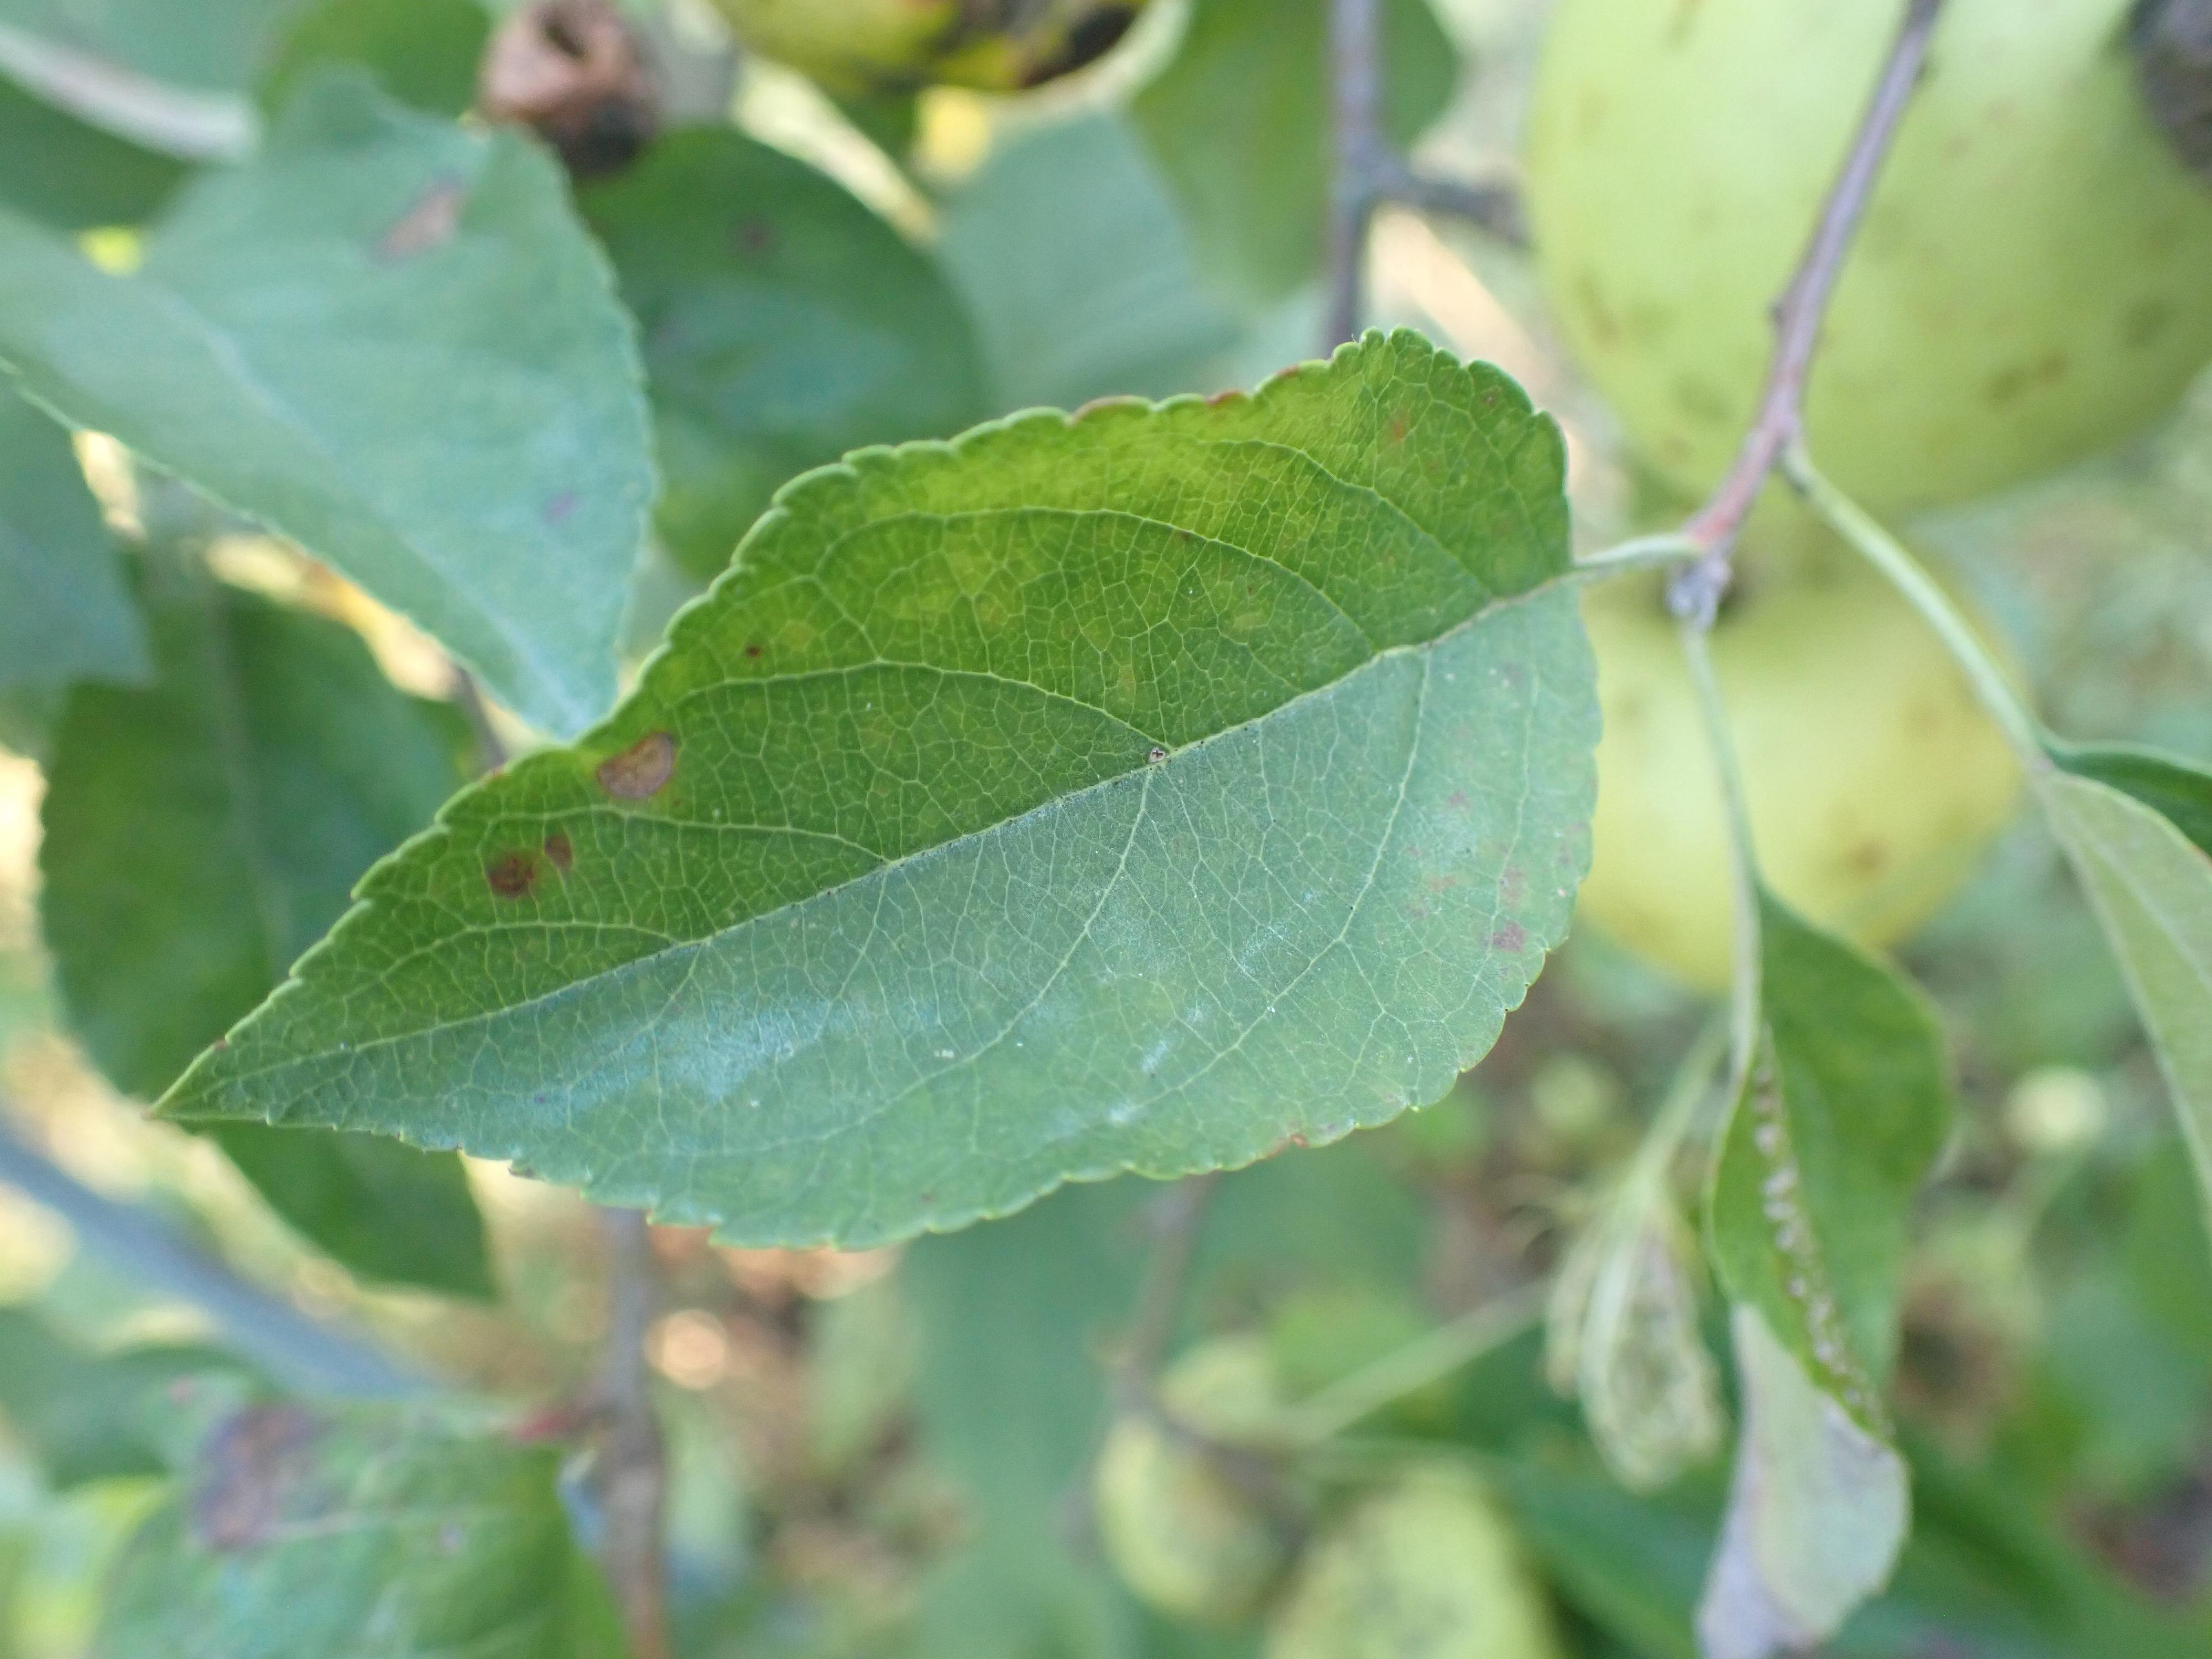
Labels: complex